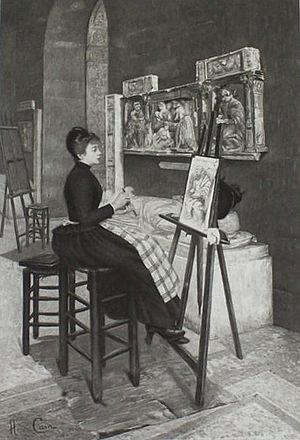
Eugène Henri Cain est un dramaturge et librettiste français, également romancier, peintre et graveur, né le 11 octobre 1857 à Paris, ville où il est mort dans le 16ᵉ arrondissement le 21 novembre 1937. Il fut notamment un collaborateur régulier du compositeur Jules Massenet.